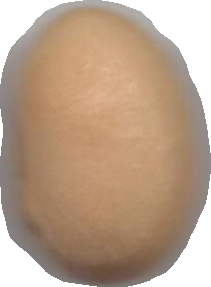
Variety: Dega